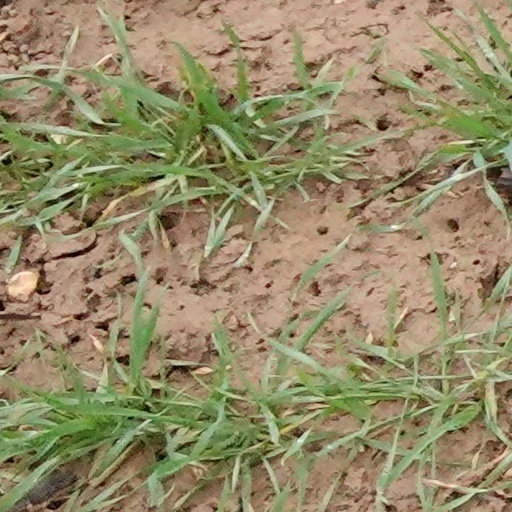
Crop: wheat